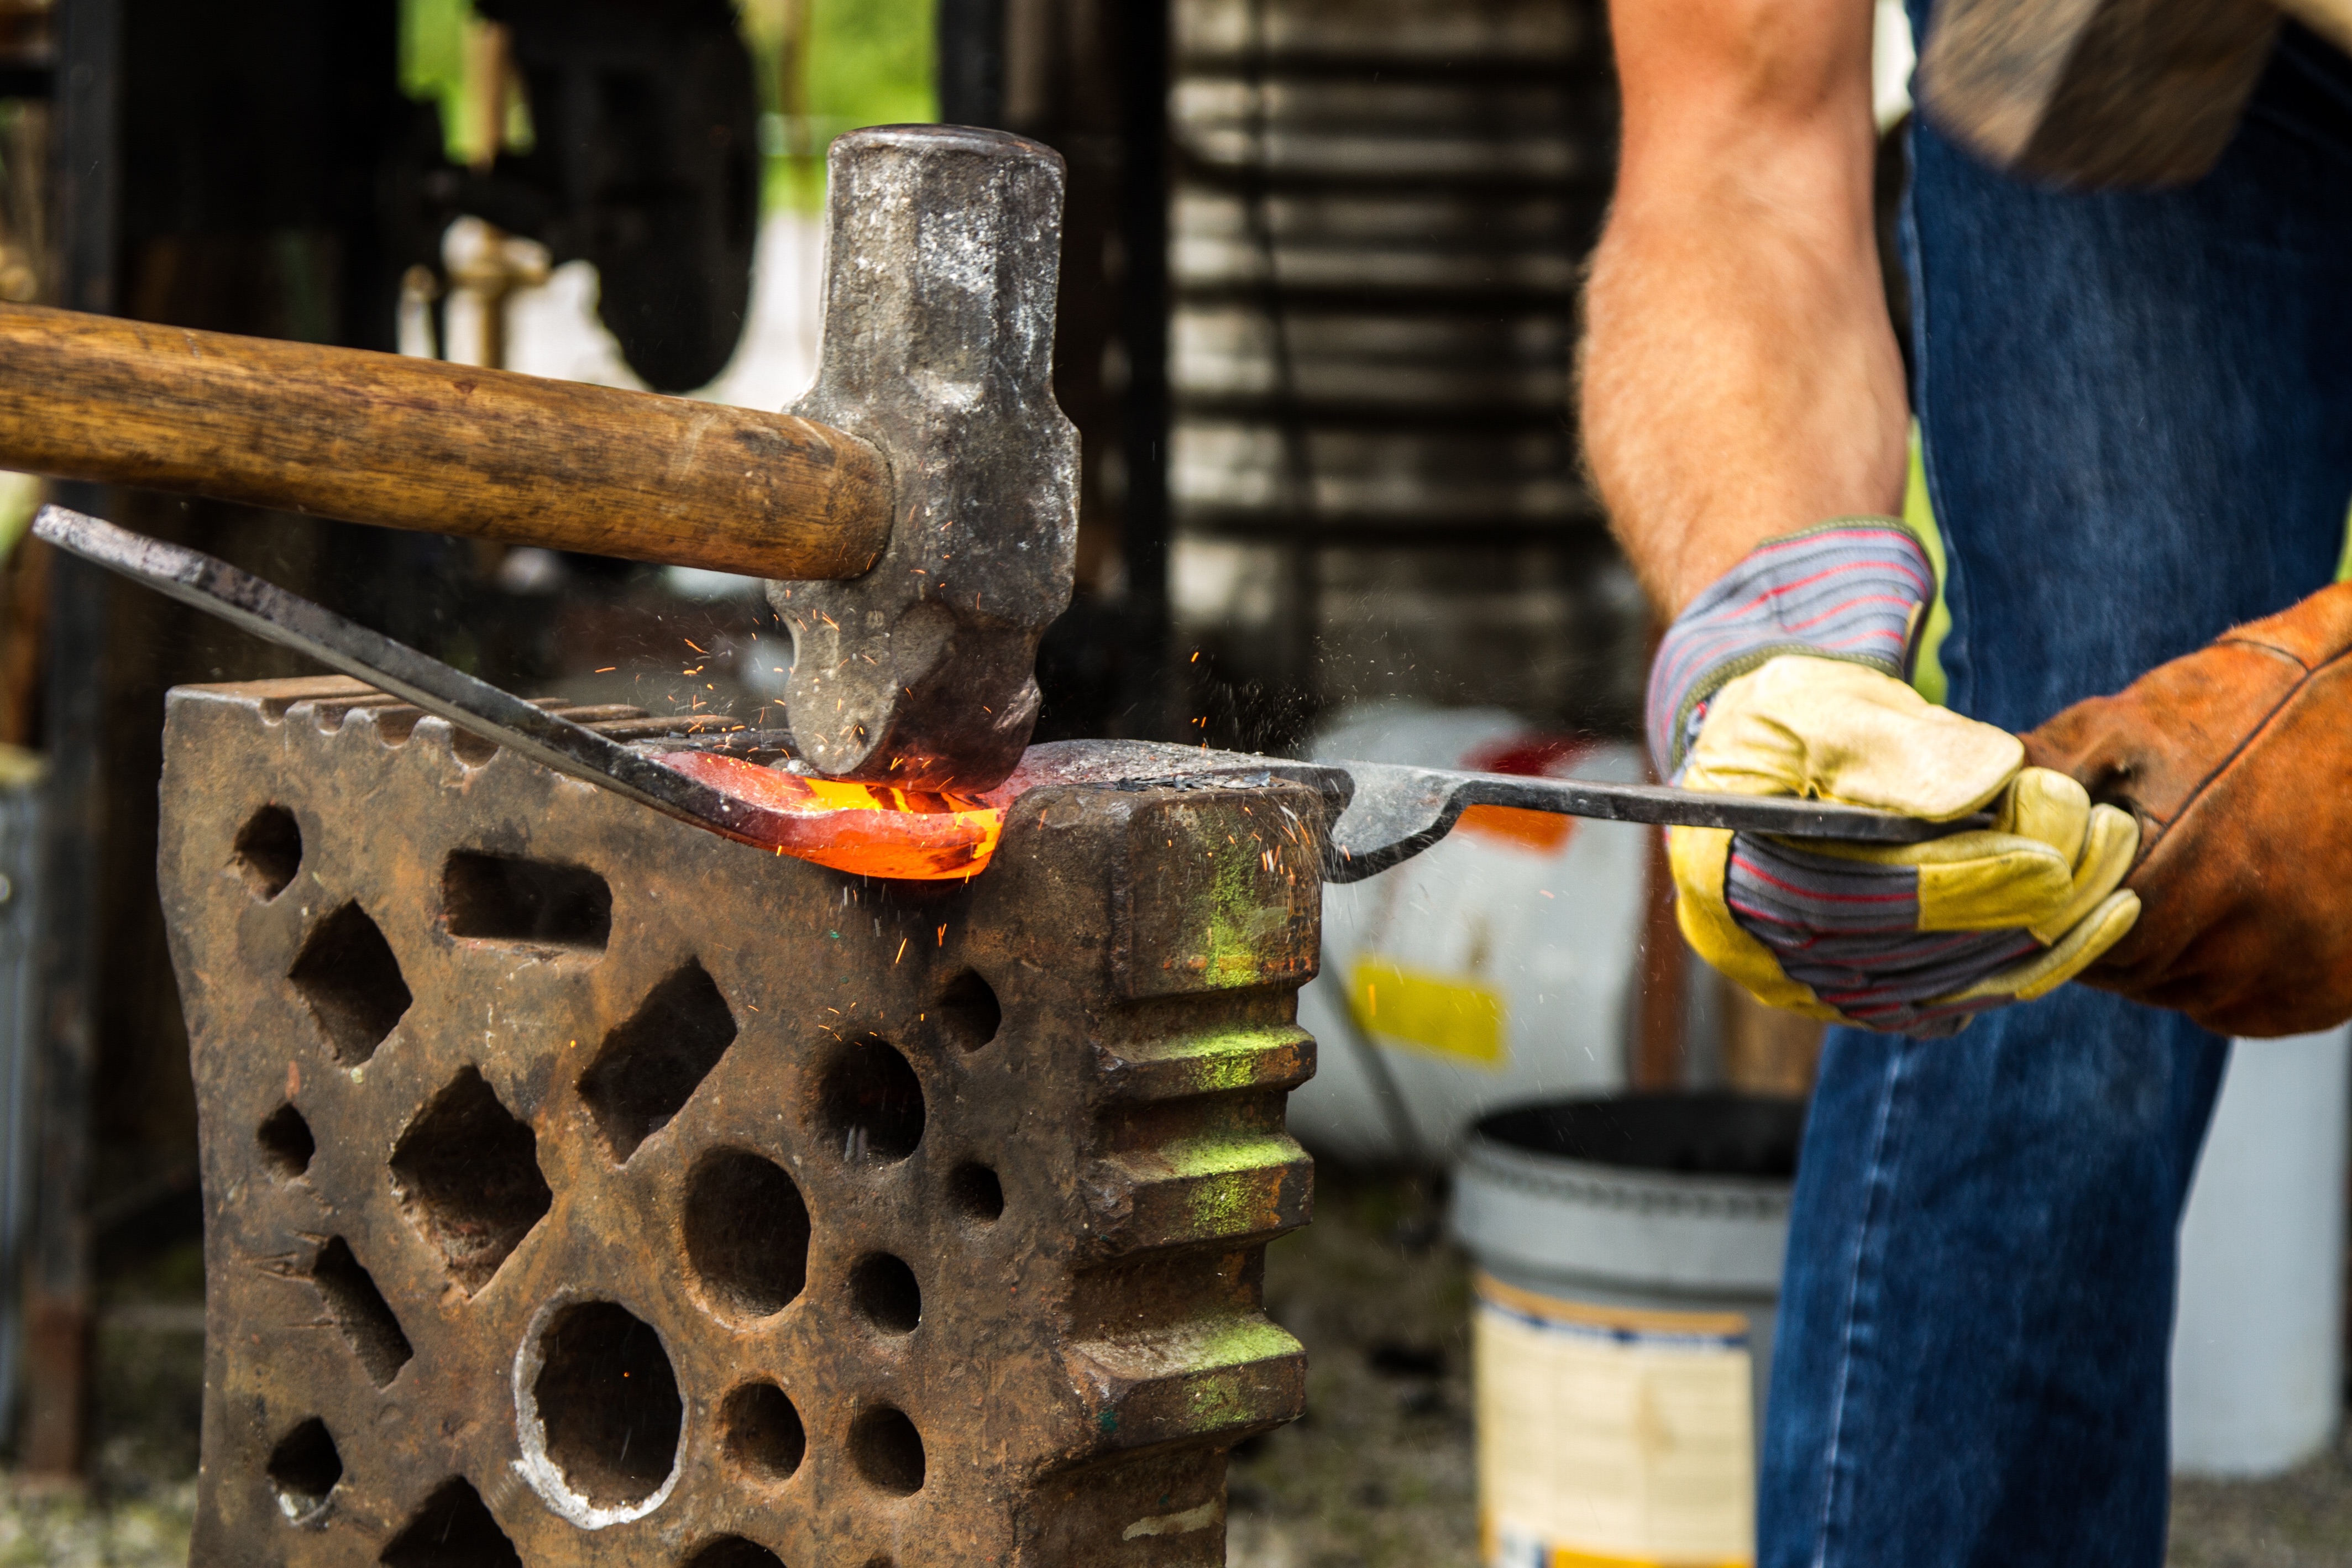
person, wheel, material